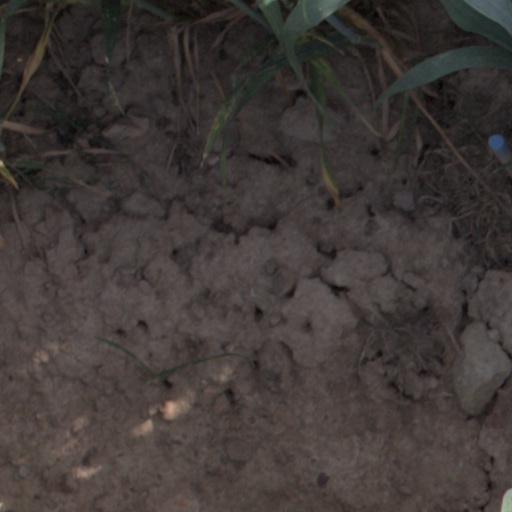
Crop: wheat